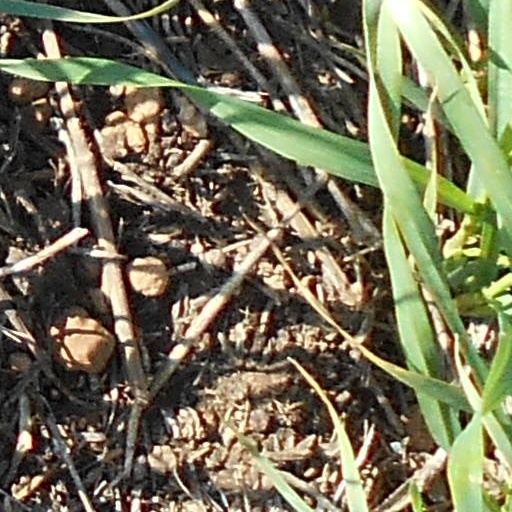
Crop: wheat